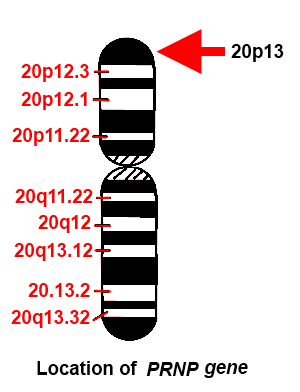
L'insomnie fatale familiale est une encéphalopathie spongiforme transmissible humaine à transmission autosomique dominante liée à une anomalie du gène de la protéine PrPC.